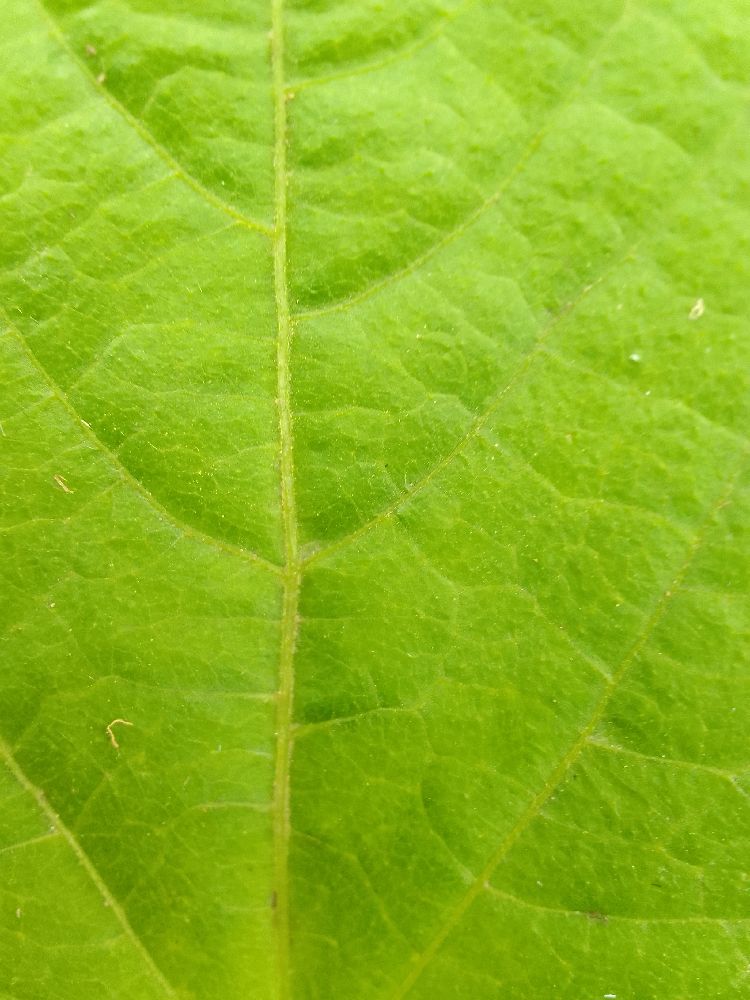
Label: healthy